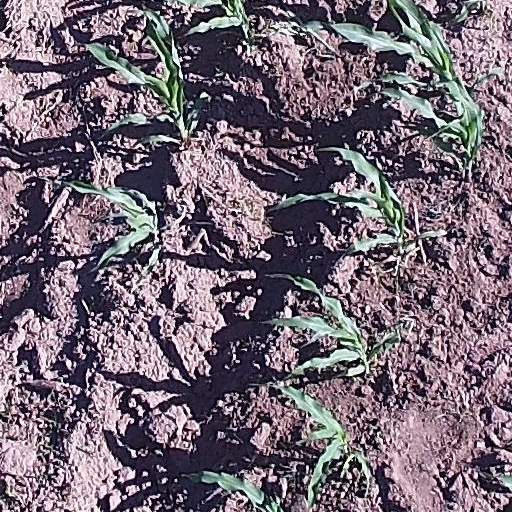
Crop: maize; corn